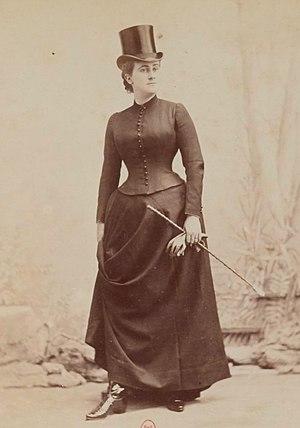
Hélène Étignard de La Faulotte, future duchesse d'Auerstaedt [Album de photographies de la famille Bocher]
Louis Nicolas Marie Bernard Davout, 4ᵉ duc d’Auerstaedt, est né le 24 mars 1877 à Clermont-Ferrand et décédé le 1ᵉʳ mars 1958 à Saint-Gaudens. C'est un militaire français, combattant de la Première Guerre mondiale.